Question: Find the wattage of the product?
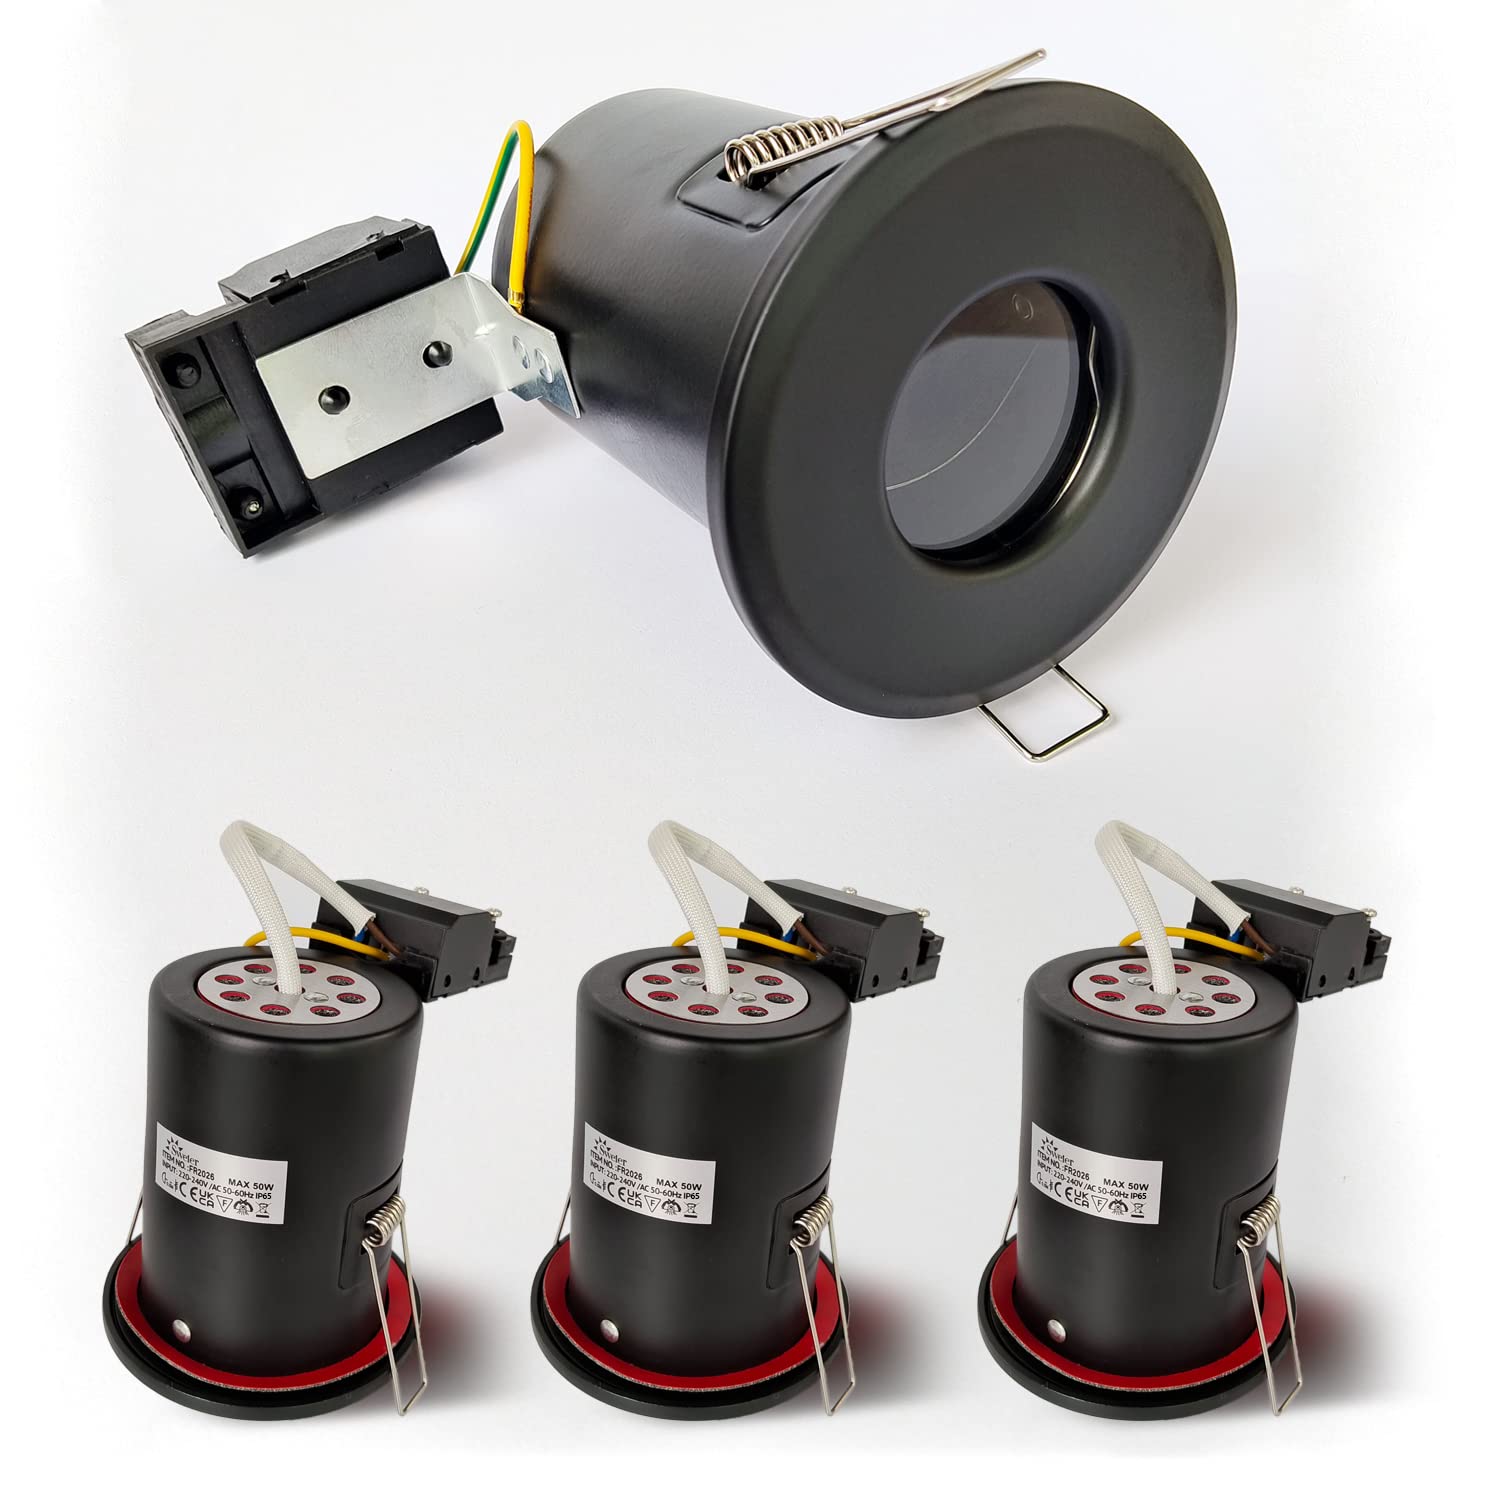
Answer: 50.0 watt